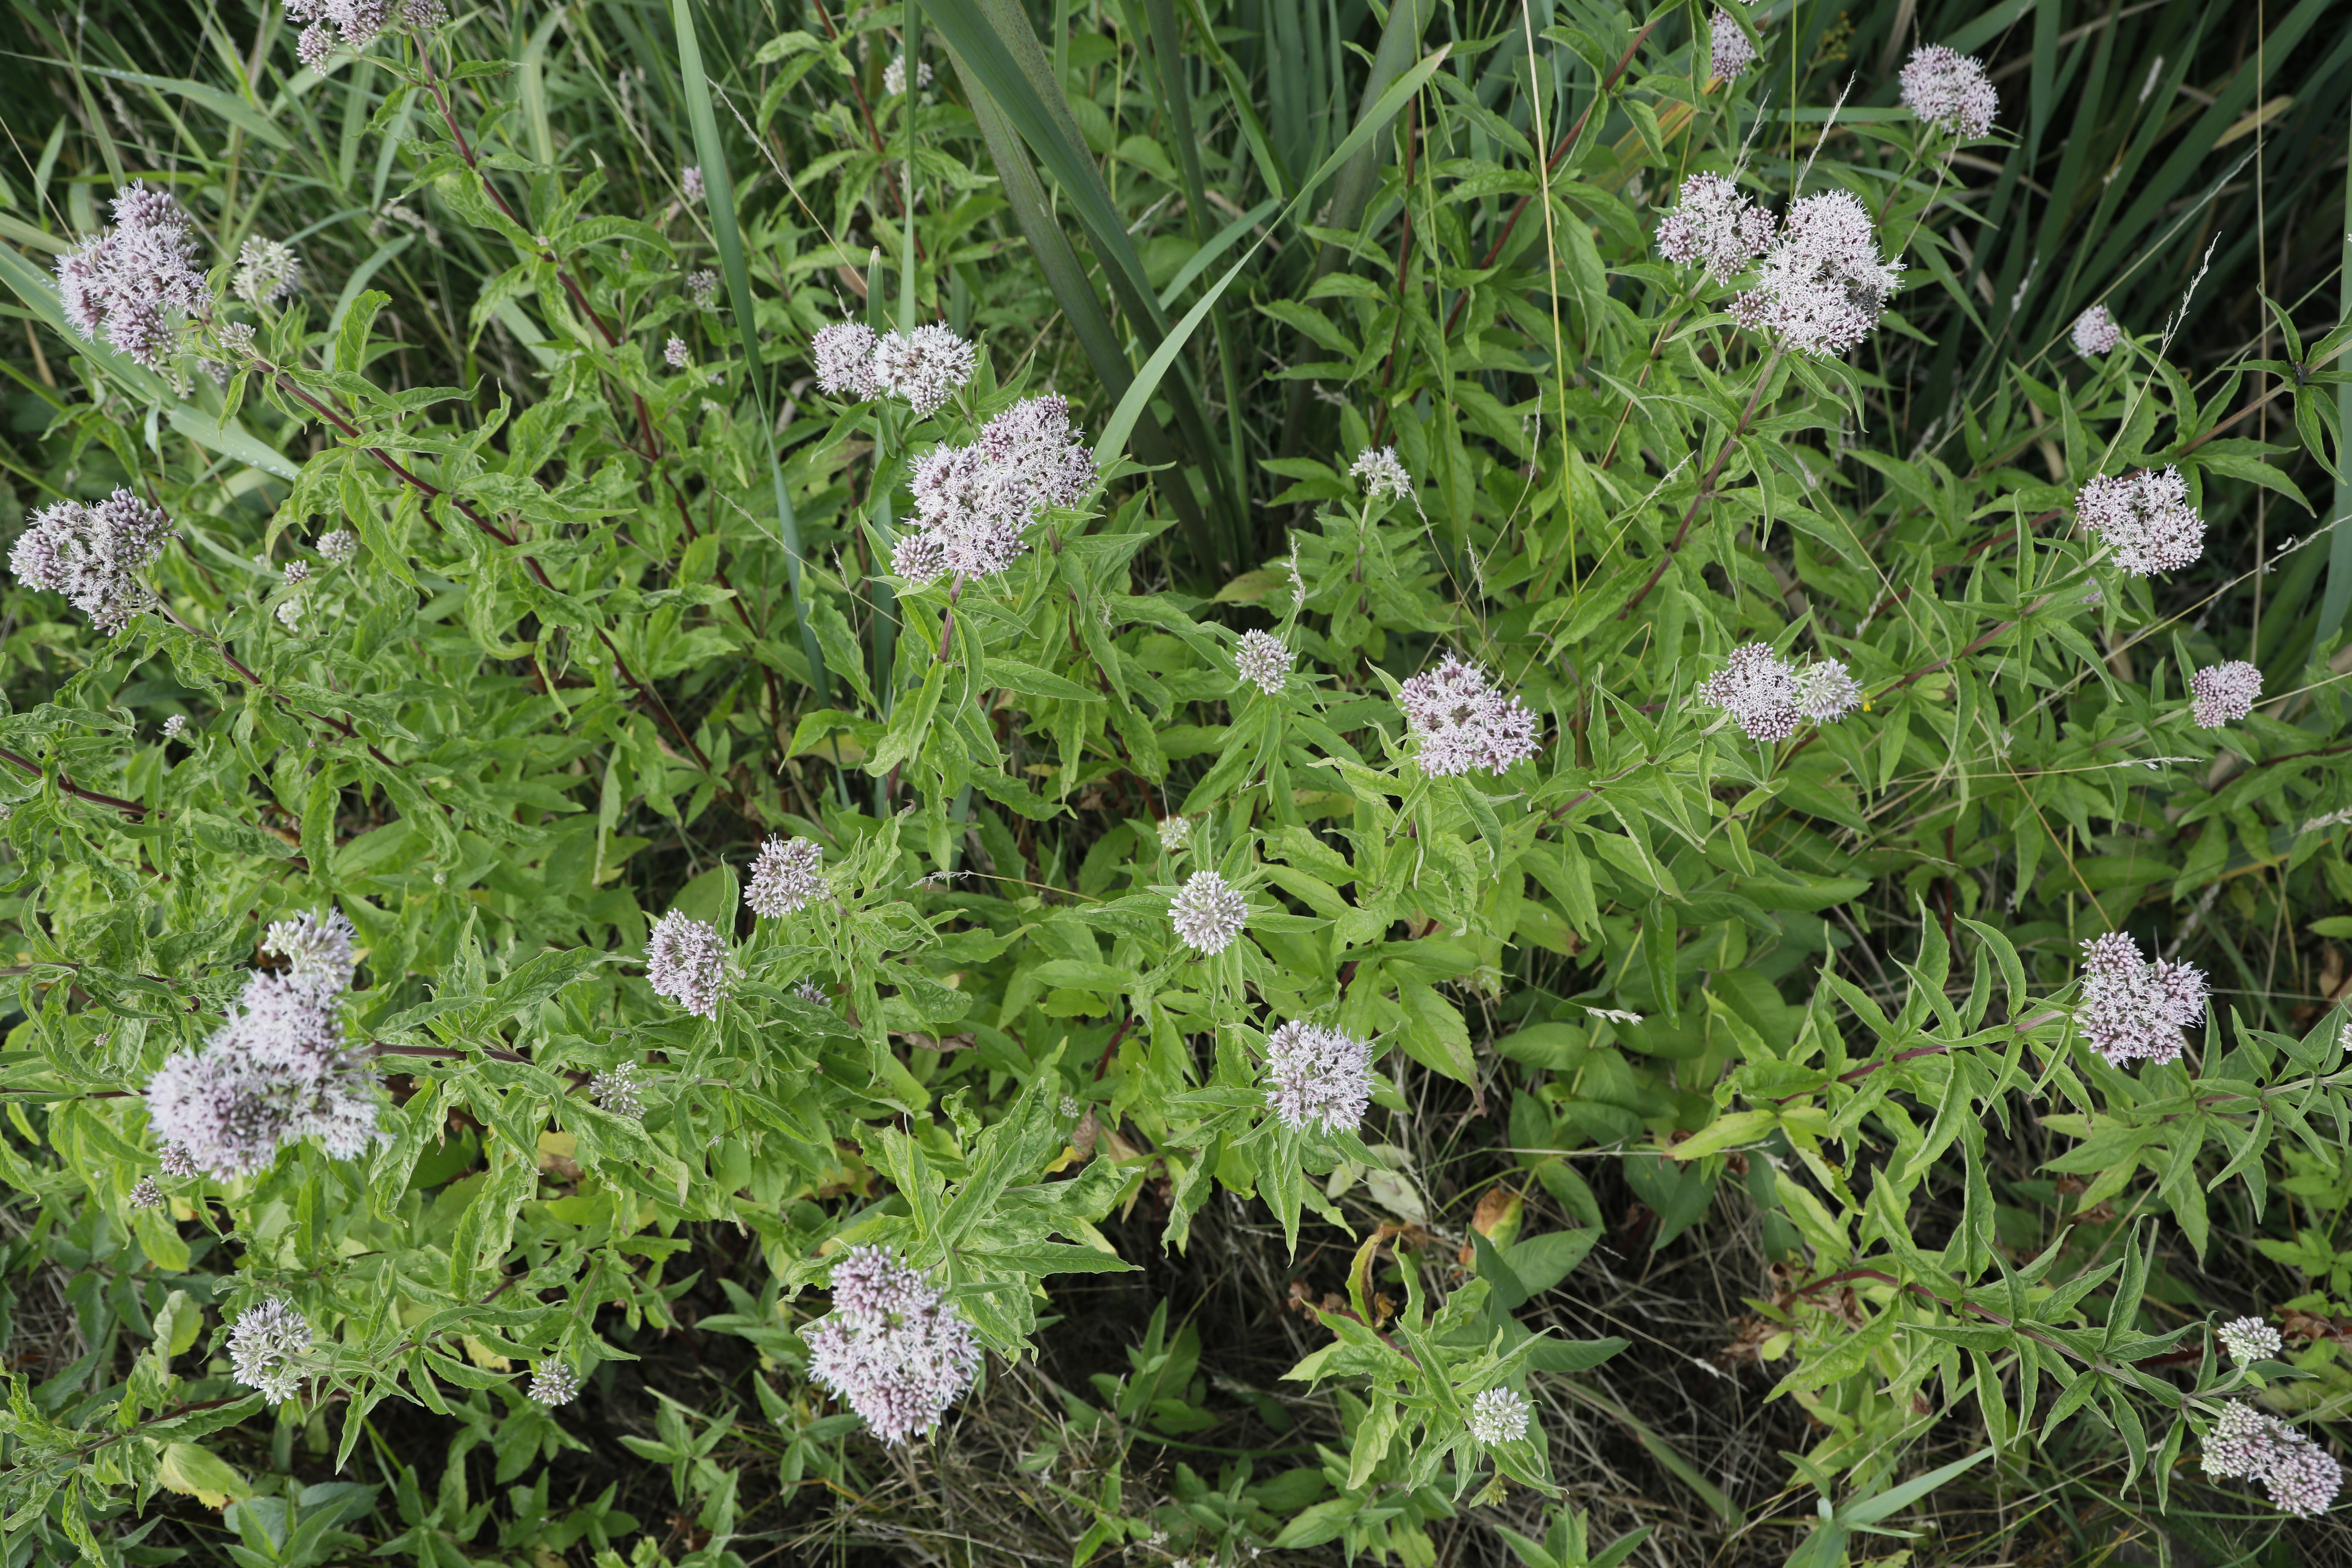
Plant species: Eupatorium cannabinum